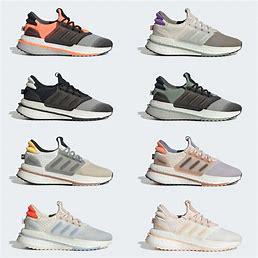
Brand: Adidas
Model: X_plr